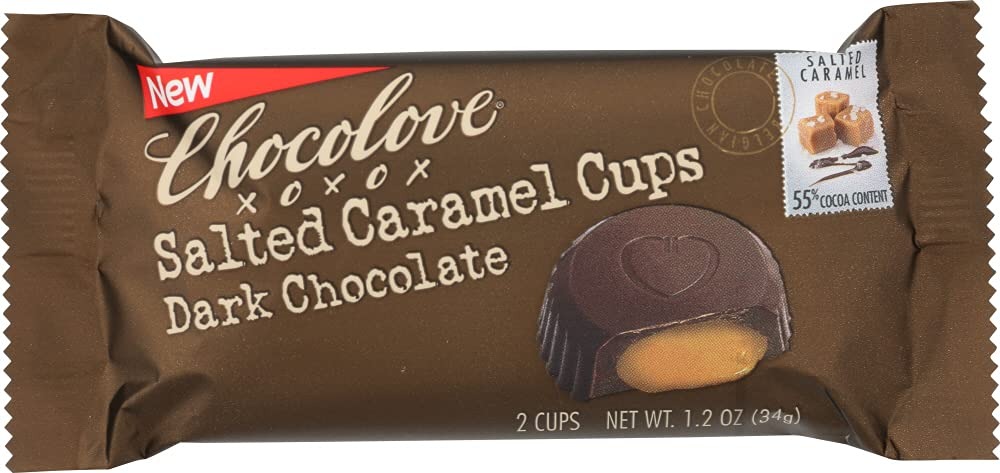
Item Name: CHOCOLOVE XOXOX, CUP, SLTD CARML, DK CHOC, 2C, Pack of 12, Size 1.2 OZ - No Artificial Ingredients Kosher
Value: 12.0
Unit: Pack

Price: 39.99